Lithuania–Poland relations

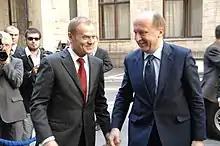
Polish and Lithuanian leaders: Donald Tusk and Andrius Kubilius in Warsaw, 2009

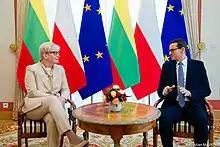
Polish prime minister Mateusz Morawiecki and Lithuanian prime minister Ingrida Šimonytė at the KPRM in 2021

The fall of communism in the years between 1989 and 1991 led to a formal reestablishment of relations by the Polish and Lithuanian states. Poland was highly supportive of Lithuanian independence, and became one of the first countries to recognize independent Lithuania (on 26 August 1991). Despite that, there was a relative crisis in the early 1990s, due to alleged Lithuanian mistreatment of its Polish minority, and Lithuanian concerns that Poland sought again to put Lithuania under its sphere of influence, or even issue territorial claims. After a few years, the situation normalized, and relations improved. On 28 September 1992 the foreign ministers of both nations signed a declaration of friendship and neighborly relations and a consular convention, rejecting any territorial claims and promising to respect the rights of their corresponding minorities. On 26 April 1994 during the meeting of presidents of both countries in Vilnius they concluded the mutual Friendship Treaty. Both countries have since joined NATO (Poland in 1999, Lithuania in 2004, with Poland being a vocal supporter of Lithuania's accession) and the European Union (both in 2004).